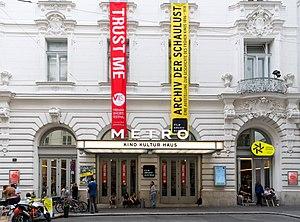
La Festival international du film de Vienne, surnommé Viennale, est un festival cinématographique qui a lieu à Vienne en Autriche.